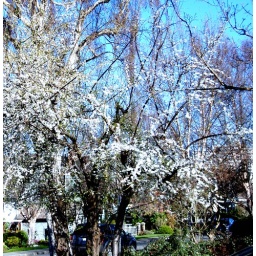
Not snow, just a spectacular old tree covering in white blossoms..